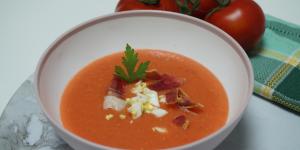
salmorejo keto